Ozymandias (Breaking Bad)

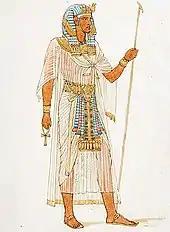
Ramesses II—the basis for Shelley's Ozymandias—whose poetic downfall is paralleled in Walt's

The episode title refers to the poem "Ozymandias" by Percy Bysshe Shelley, which recounts the crumbling legacy of a once-proud king. Bryan Cranston recited the entire poem in a 2013 trailer for the series. Walley-Beckett had wanted to use the poem for a long time and thus introduced it to showrunner Vince Gilligan.